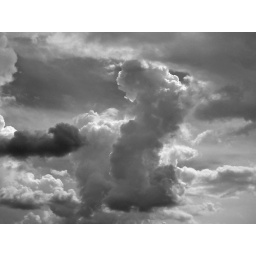
A cumulus towers through an opening in an upper layer of clouds